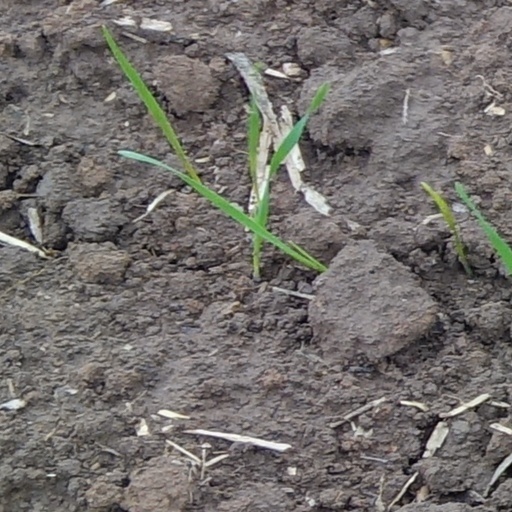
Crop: wheat